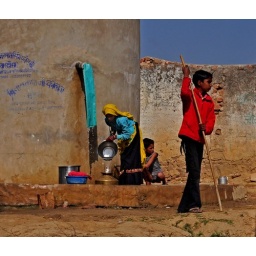
Day 15 Jaipur-Fatehpur Sikri on the road woman at well with boy in red 1